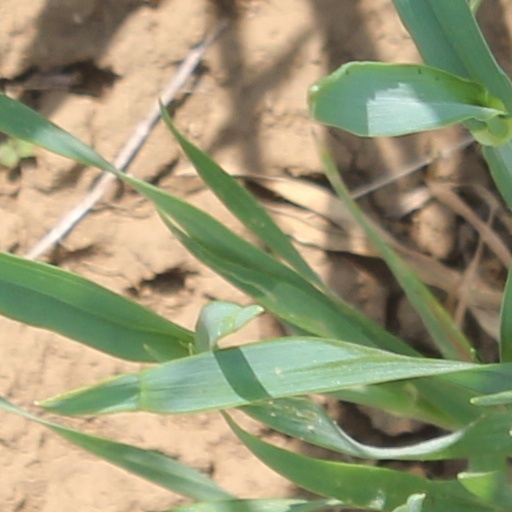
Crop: wheat